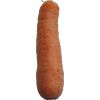
Label: Carrot 1